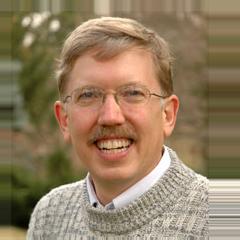
Age: 46